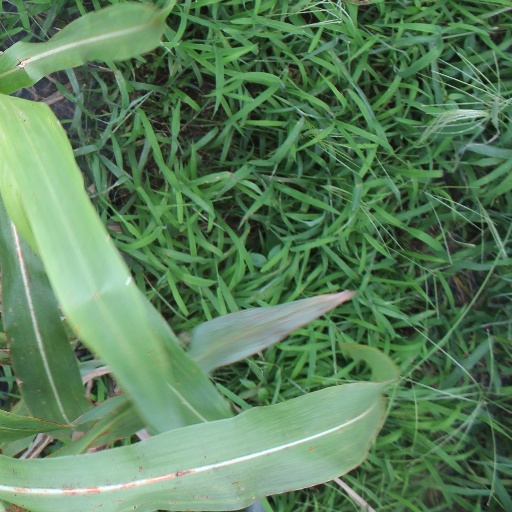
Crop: sorghum